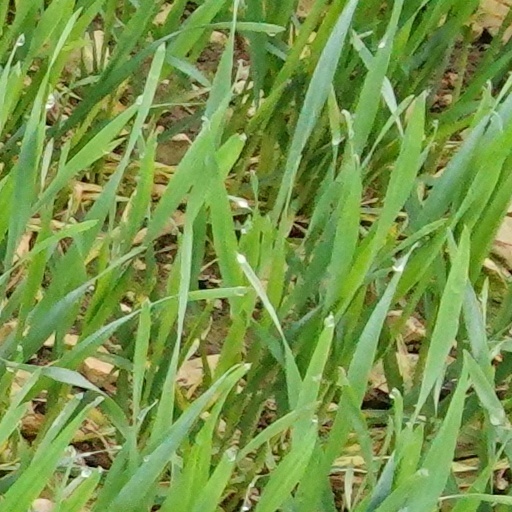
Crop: wheat